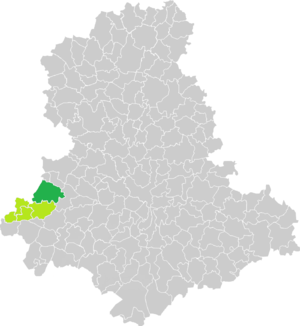
Carte de situation de la commune de Rochechouart (en vert foncé) dans le votre Canton (en vert clair) sur une carte des communes de la Haute-Vienne
Rochechouart est une commune française située dans le département de la Haute-Vienne, en région Nouvelle-Aquitaine. Elle est surnommée localement la Cité du canon, en raison de la présence d'un petit canon, vestige de l'artillerie du château et qui servait autrefois à tirer des salves pendant les grandes occasions.